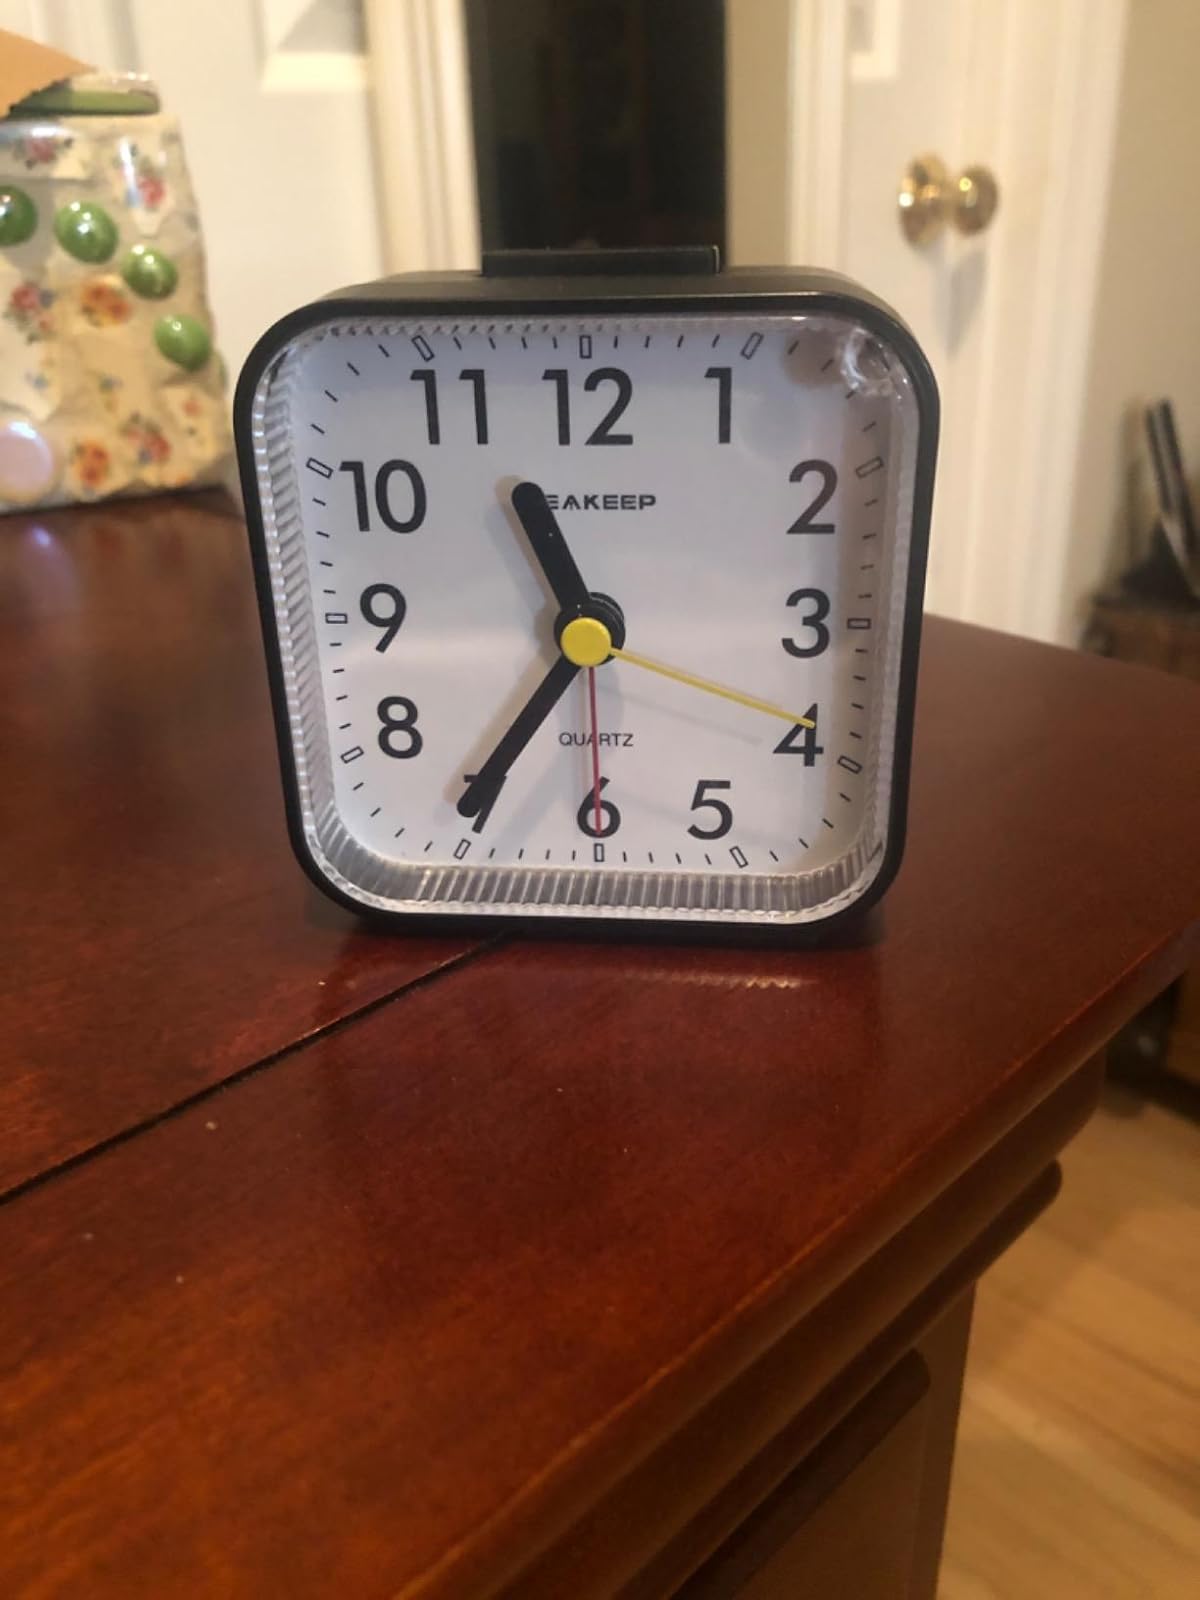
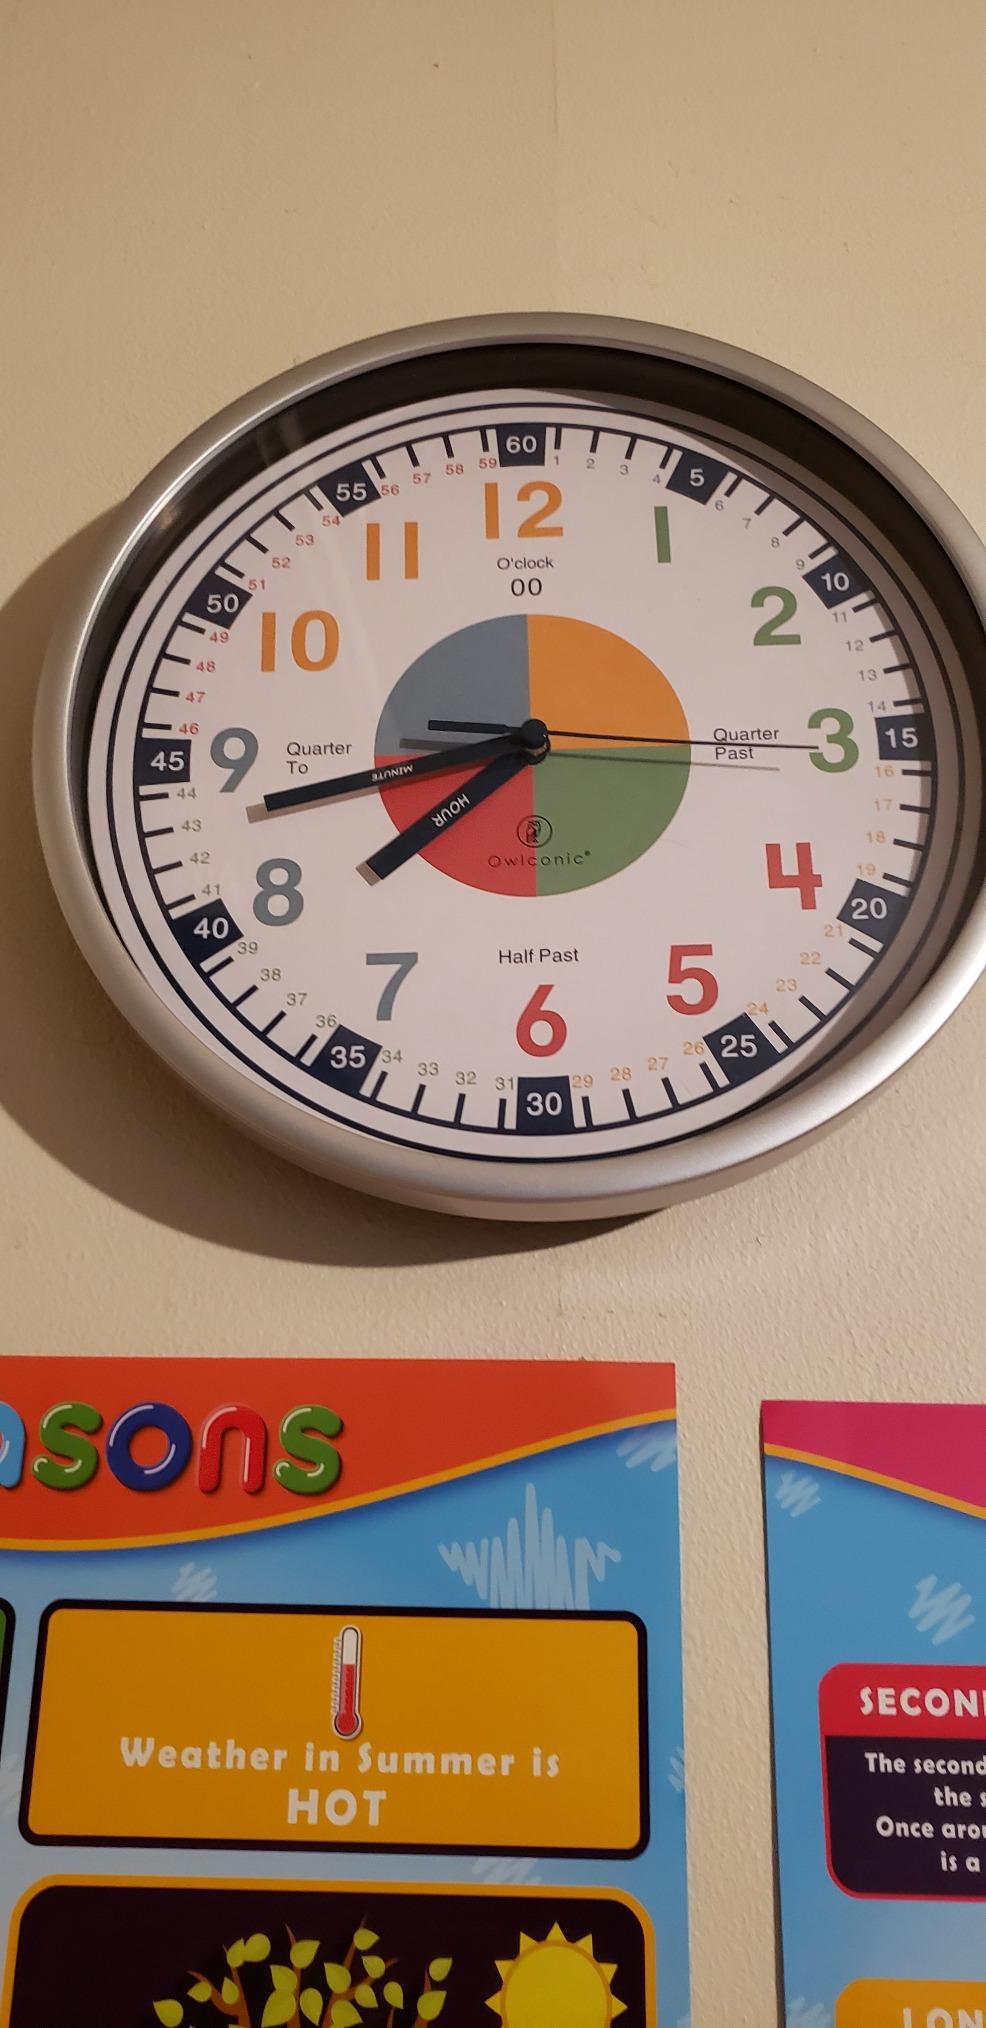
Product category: clock
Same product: no